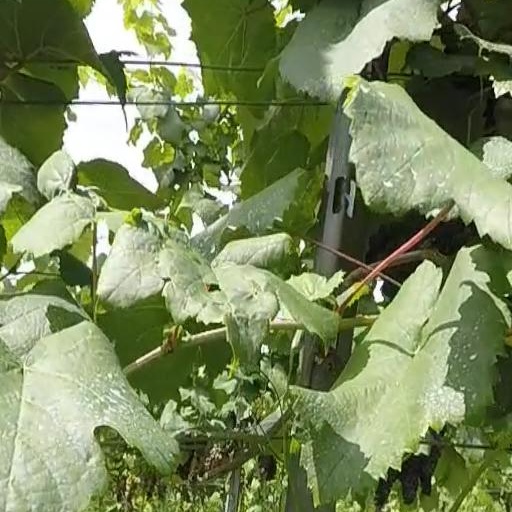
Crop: grape